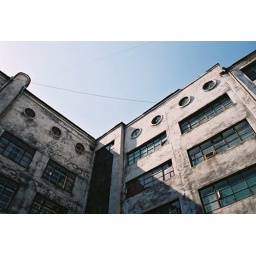
This interesting building formed part of the courtyard where I found an open-air cafe/bar. I love the harshness of the roof against the sky.